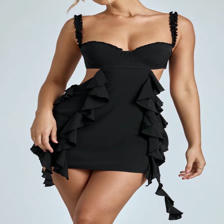
Label: Modal